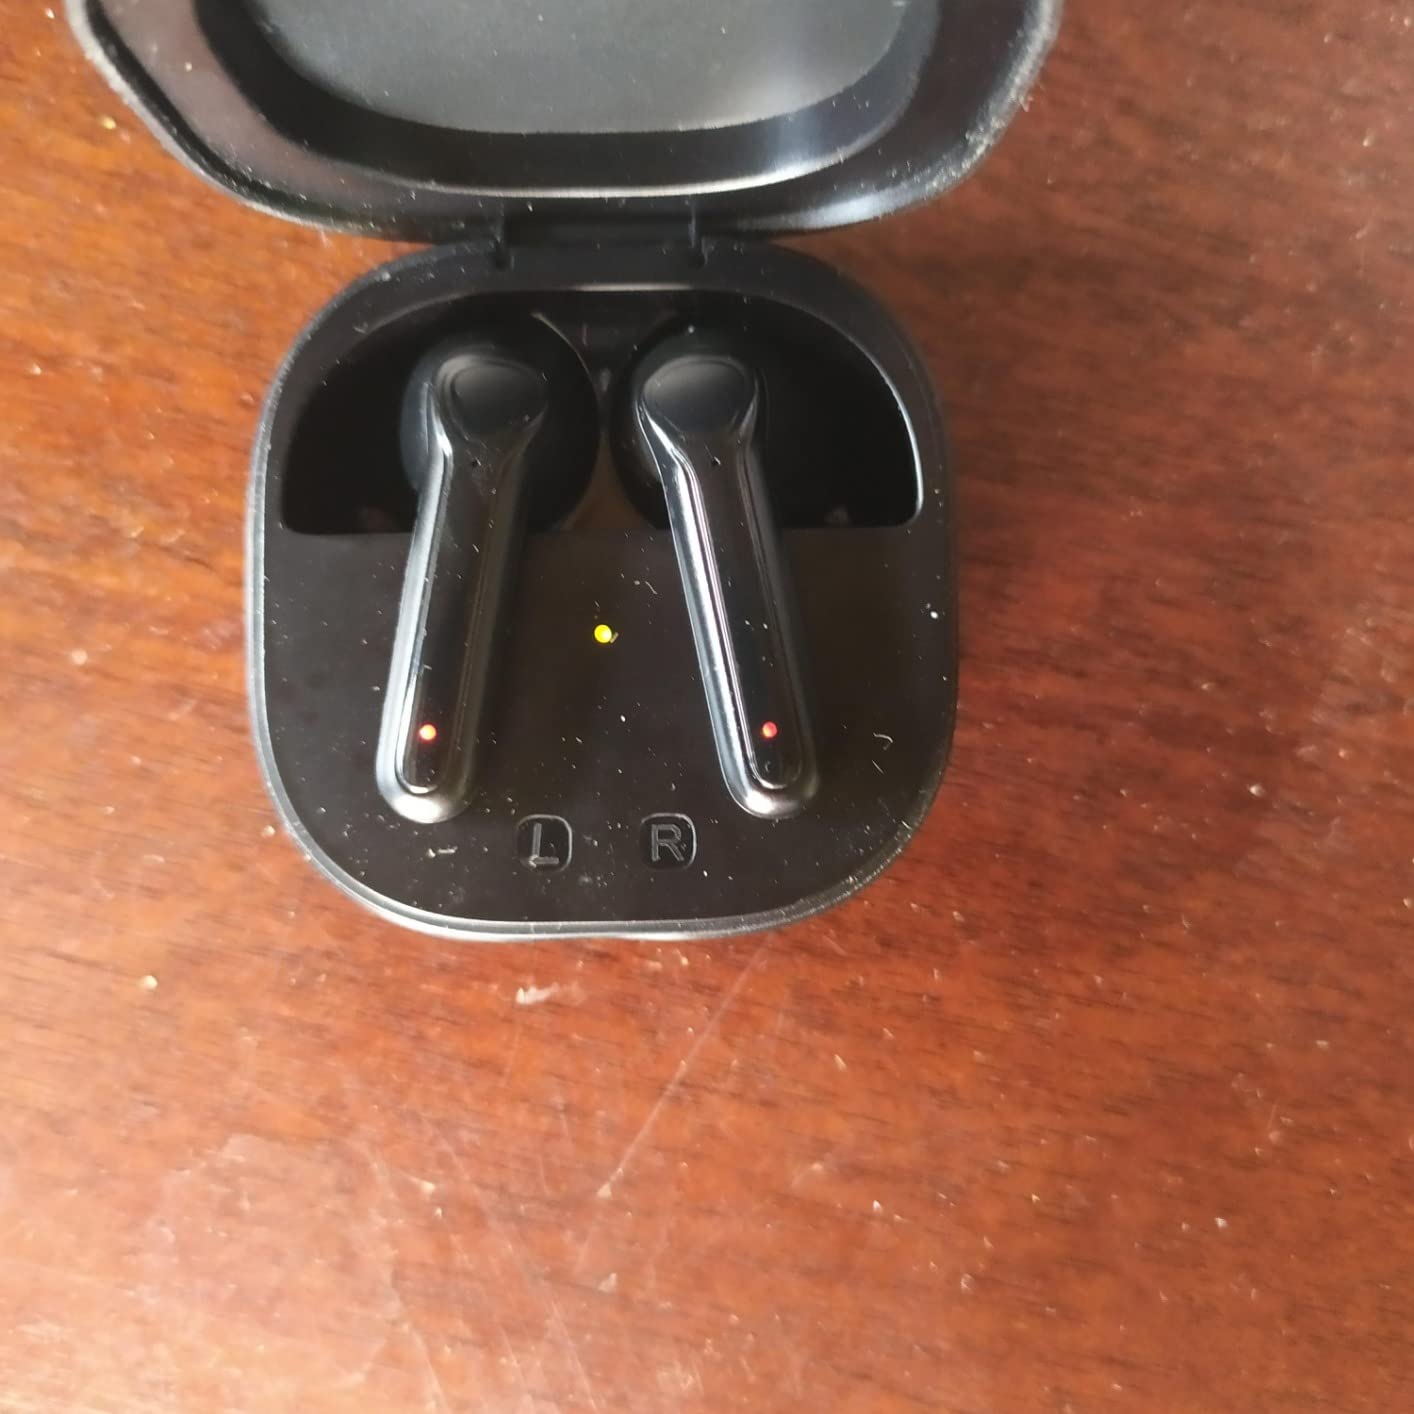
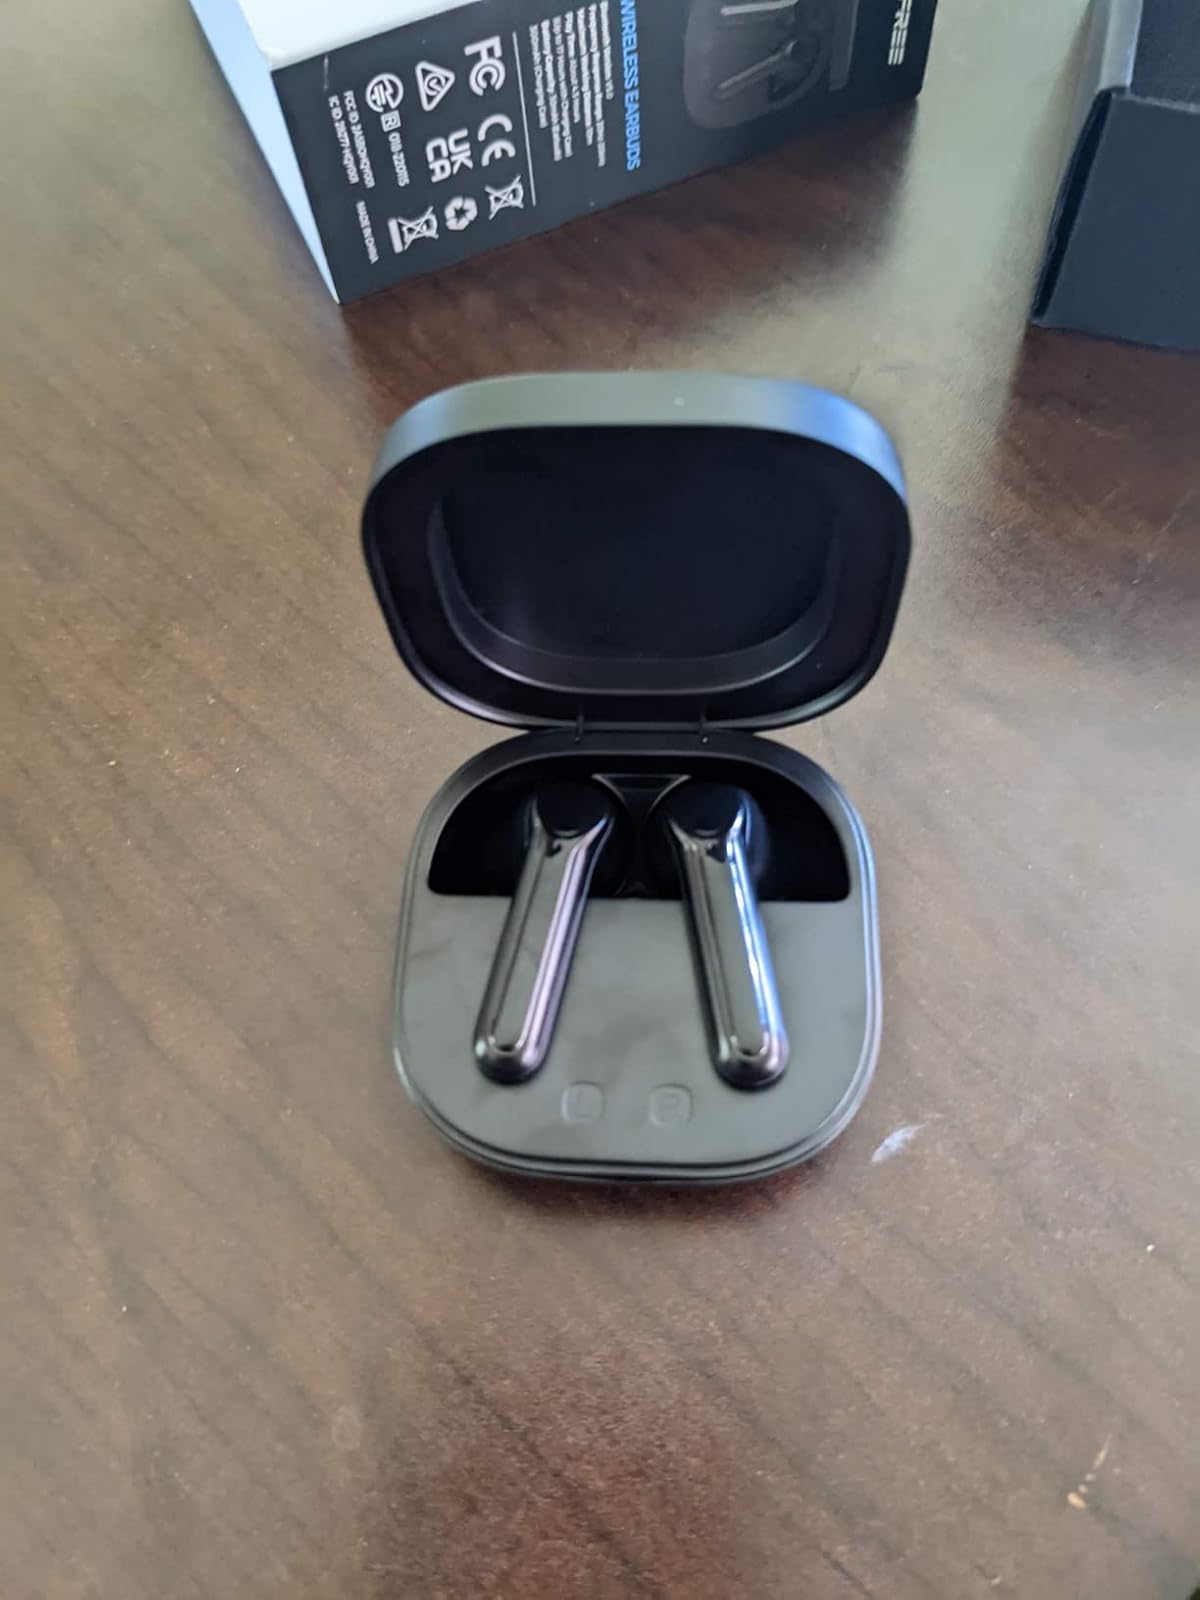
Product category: earbuds
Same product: yes